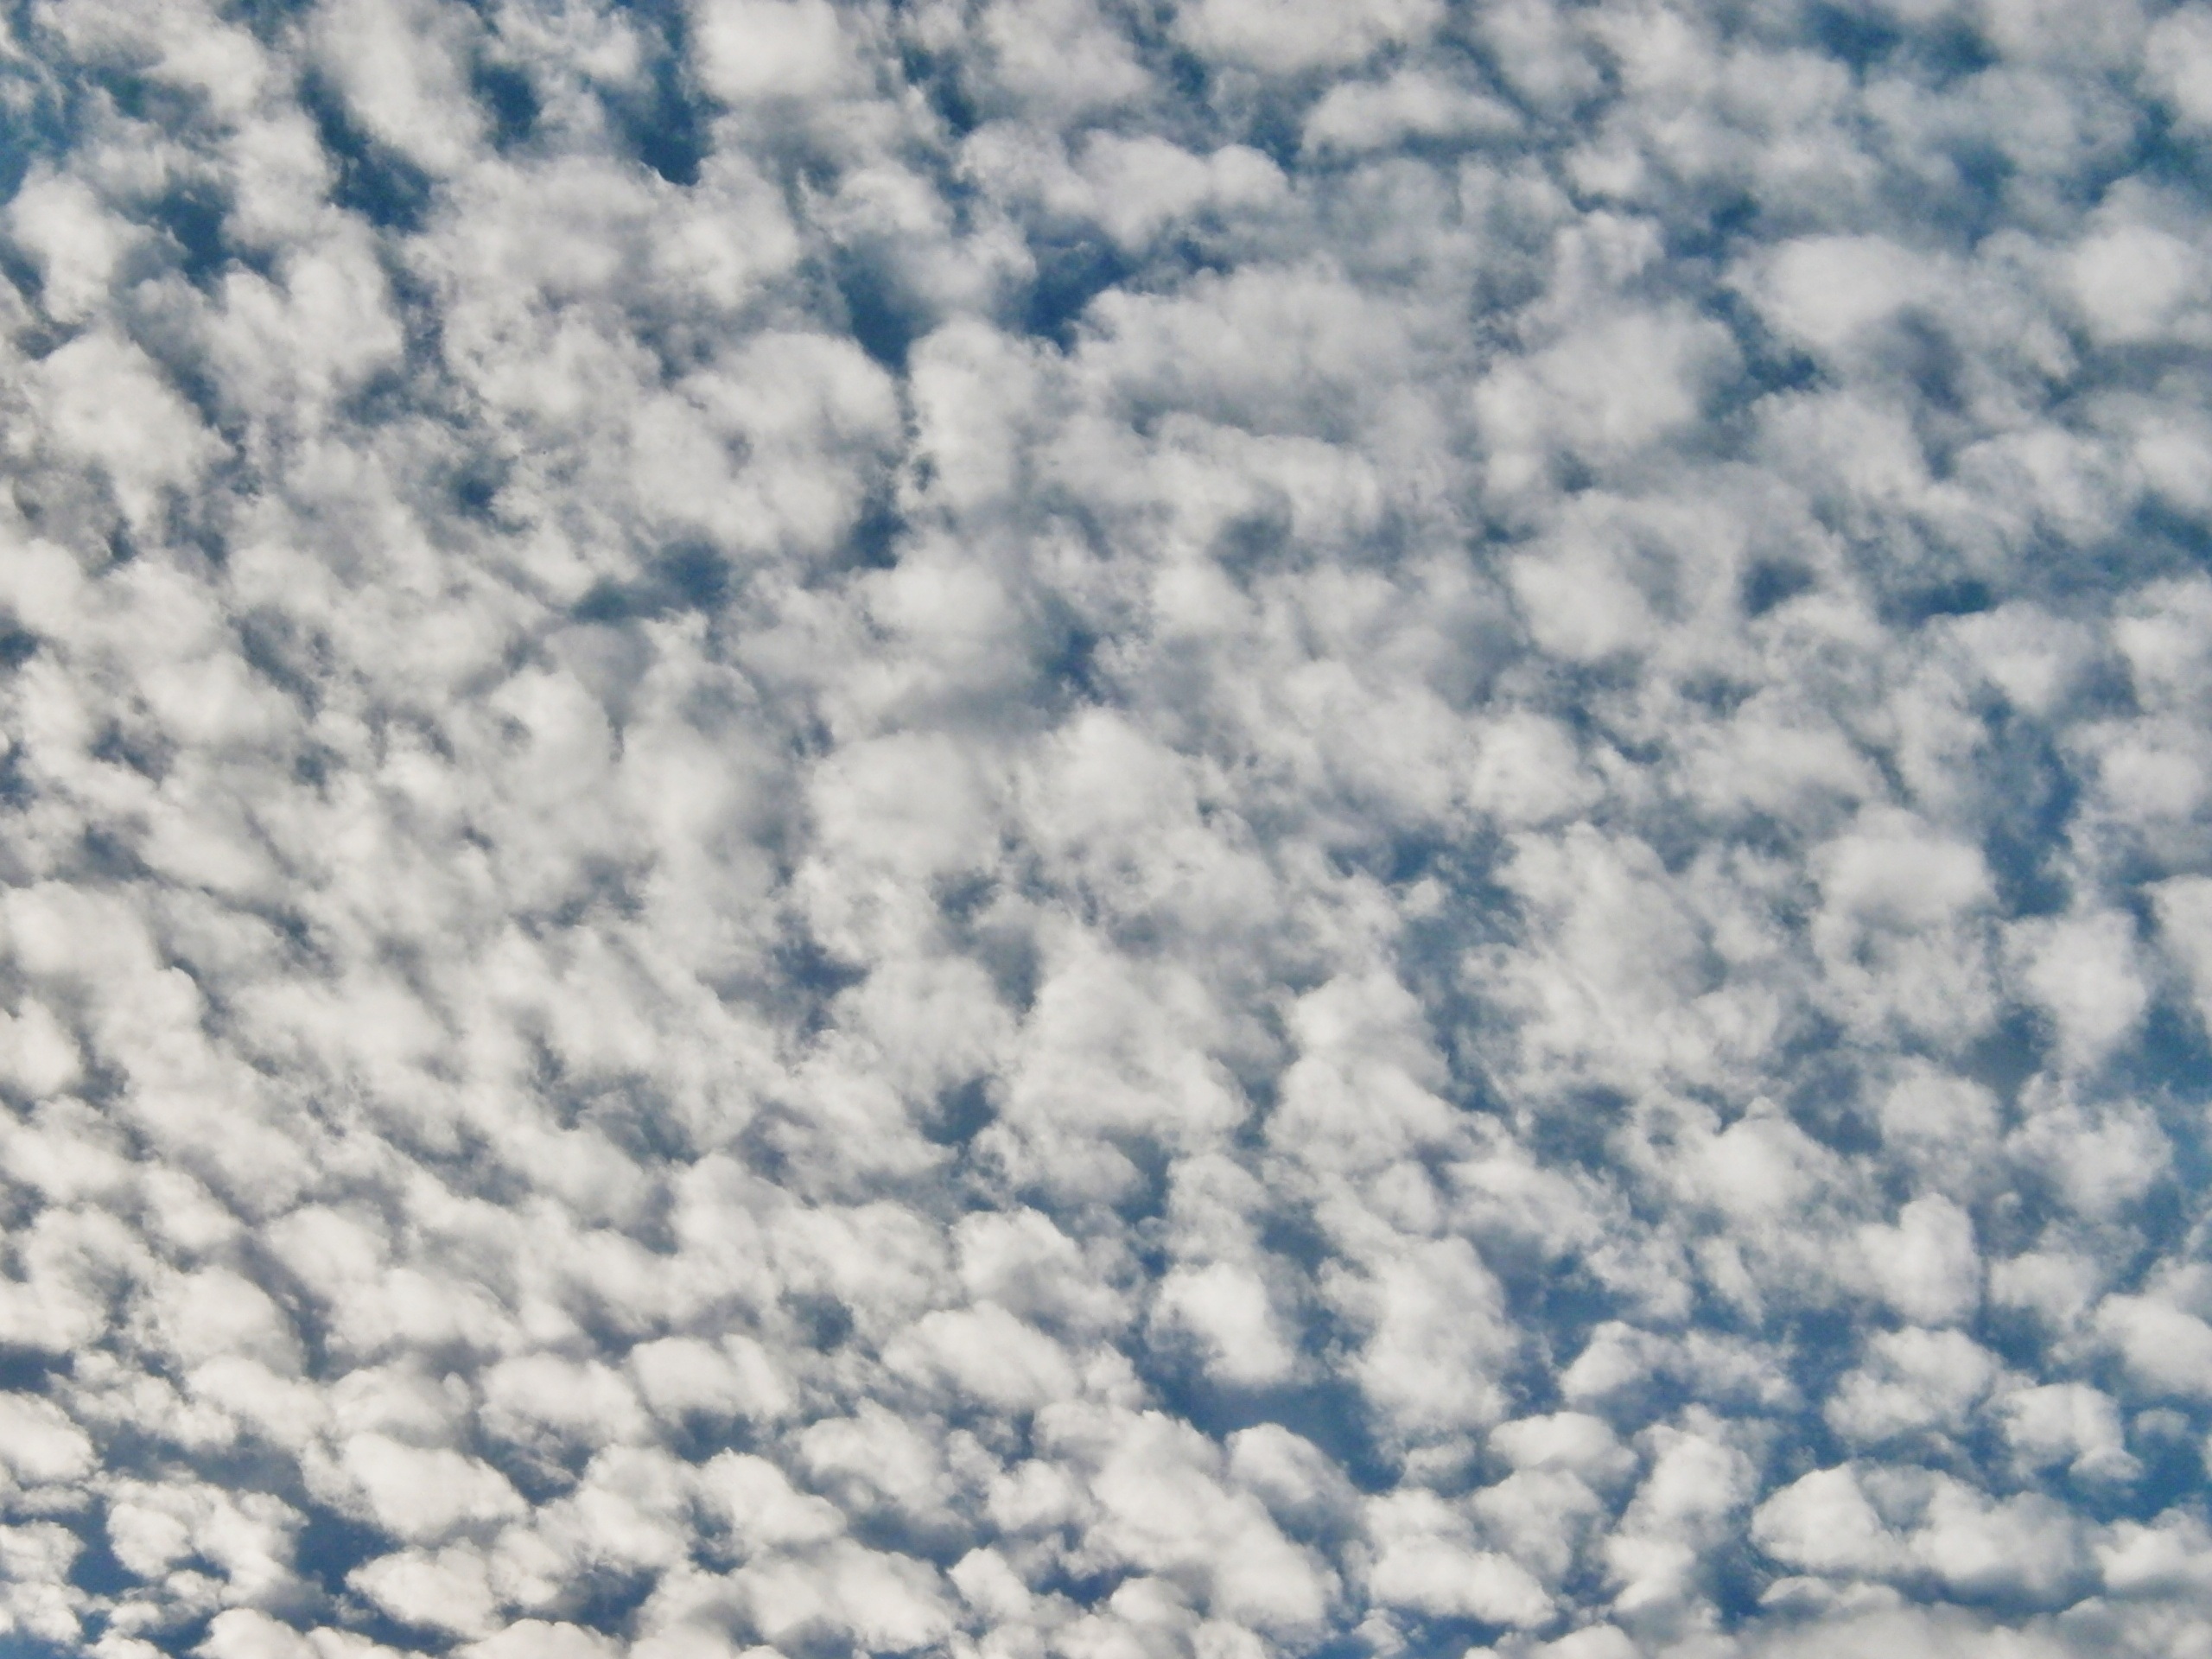
snow, cloud, sky, atmosphere, cumulus, blue, cirrocumulus, freezing, meteorological phenomenon, atmosphere of earth